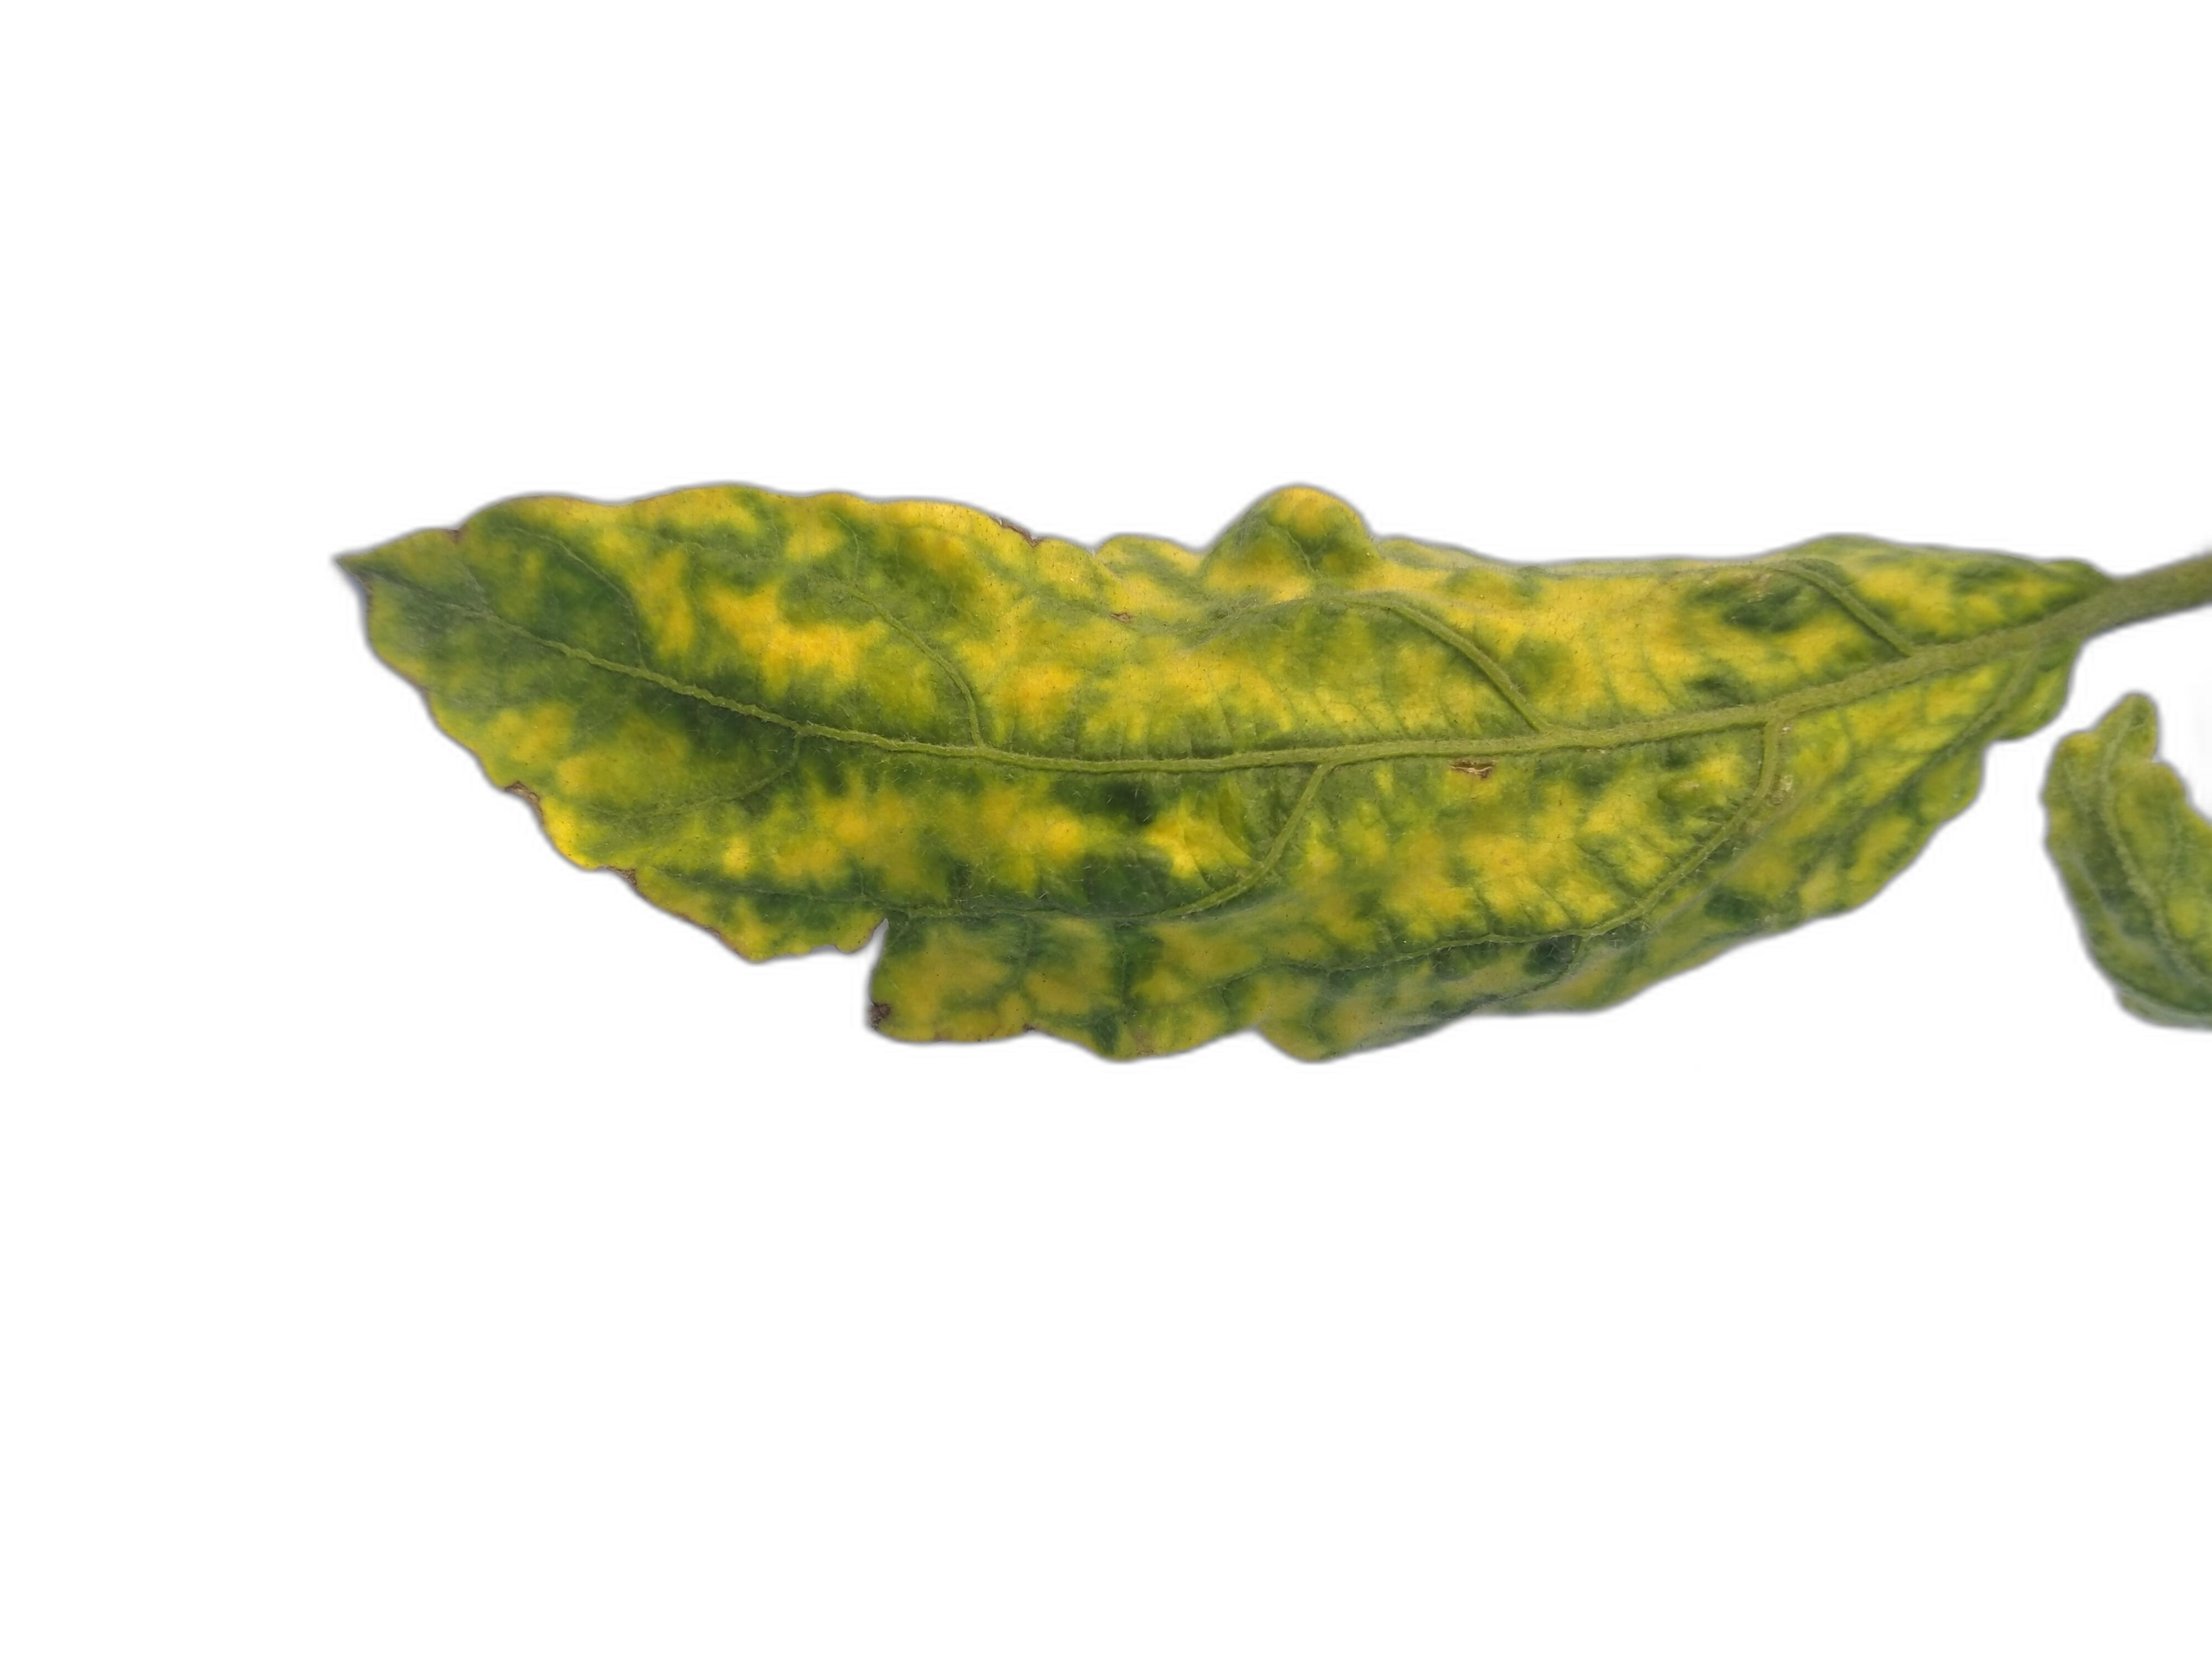
Label: Mosaic Virus Disease